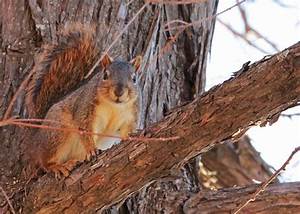
Label: squirrel